Solheim Church (Masfjorden)

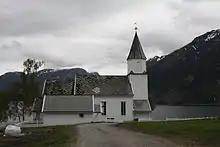
View of the church

Solheim Church is a parish church of the Church of Norway in Masfjorden Municipality in Vestland county, Norway. It is located in the village of Solheim, along the shore of the Masfjorden. It is the church for the Masfjorden parish which is part of the Nordhordland prosti (deanery) in the Diocese of Bjørgvin. The white, wooden church was built in a long church design in 1882 using plans drawn up by the architect Ole Syslak. The church seats about 200 people and it serves the eastern part of the municipality.